Toric code

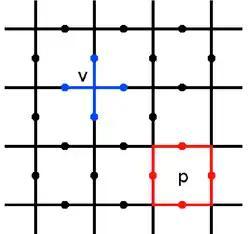
A section of the toric code. A vertex and plaquette are highlighted, along with the spins used in the definition of their stabilizers.

The unique nature of the topological codes, such as the toric code, is that stabilizer violations can be interpreted as quasiparticles. Specifically, if the code is in a state formula_10 such that,